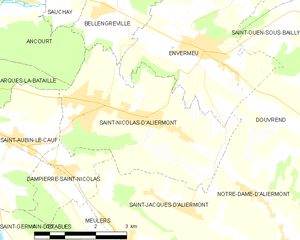
Carte des communes françaises Saint-Nicolas-d'Aliermont
Saint-Nicolas-d'Aliermont est une commune française située dans le département de la Seine-Maritime en région Normandie.